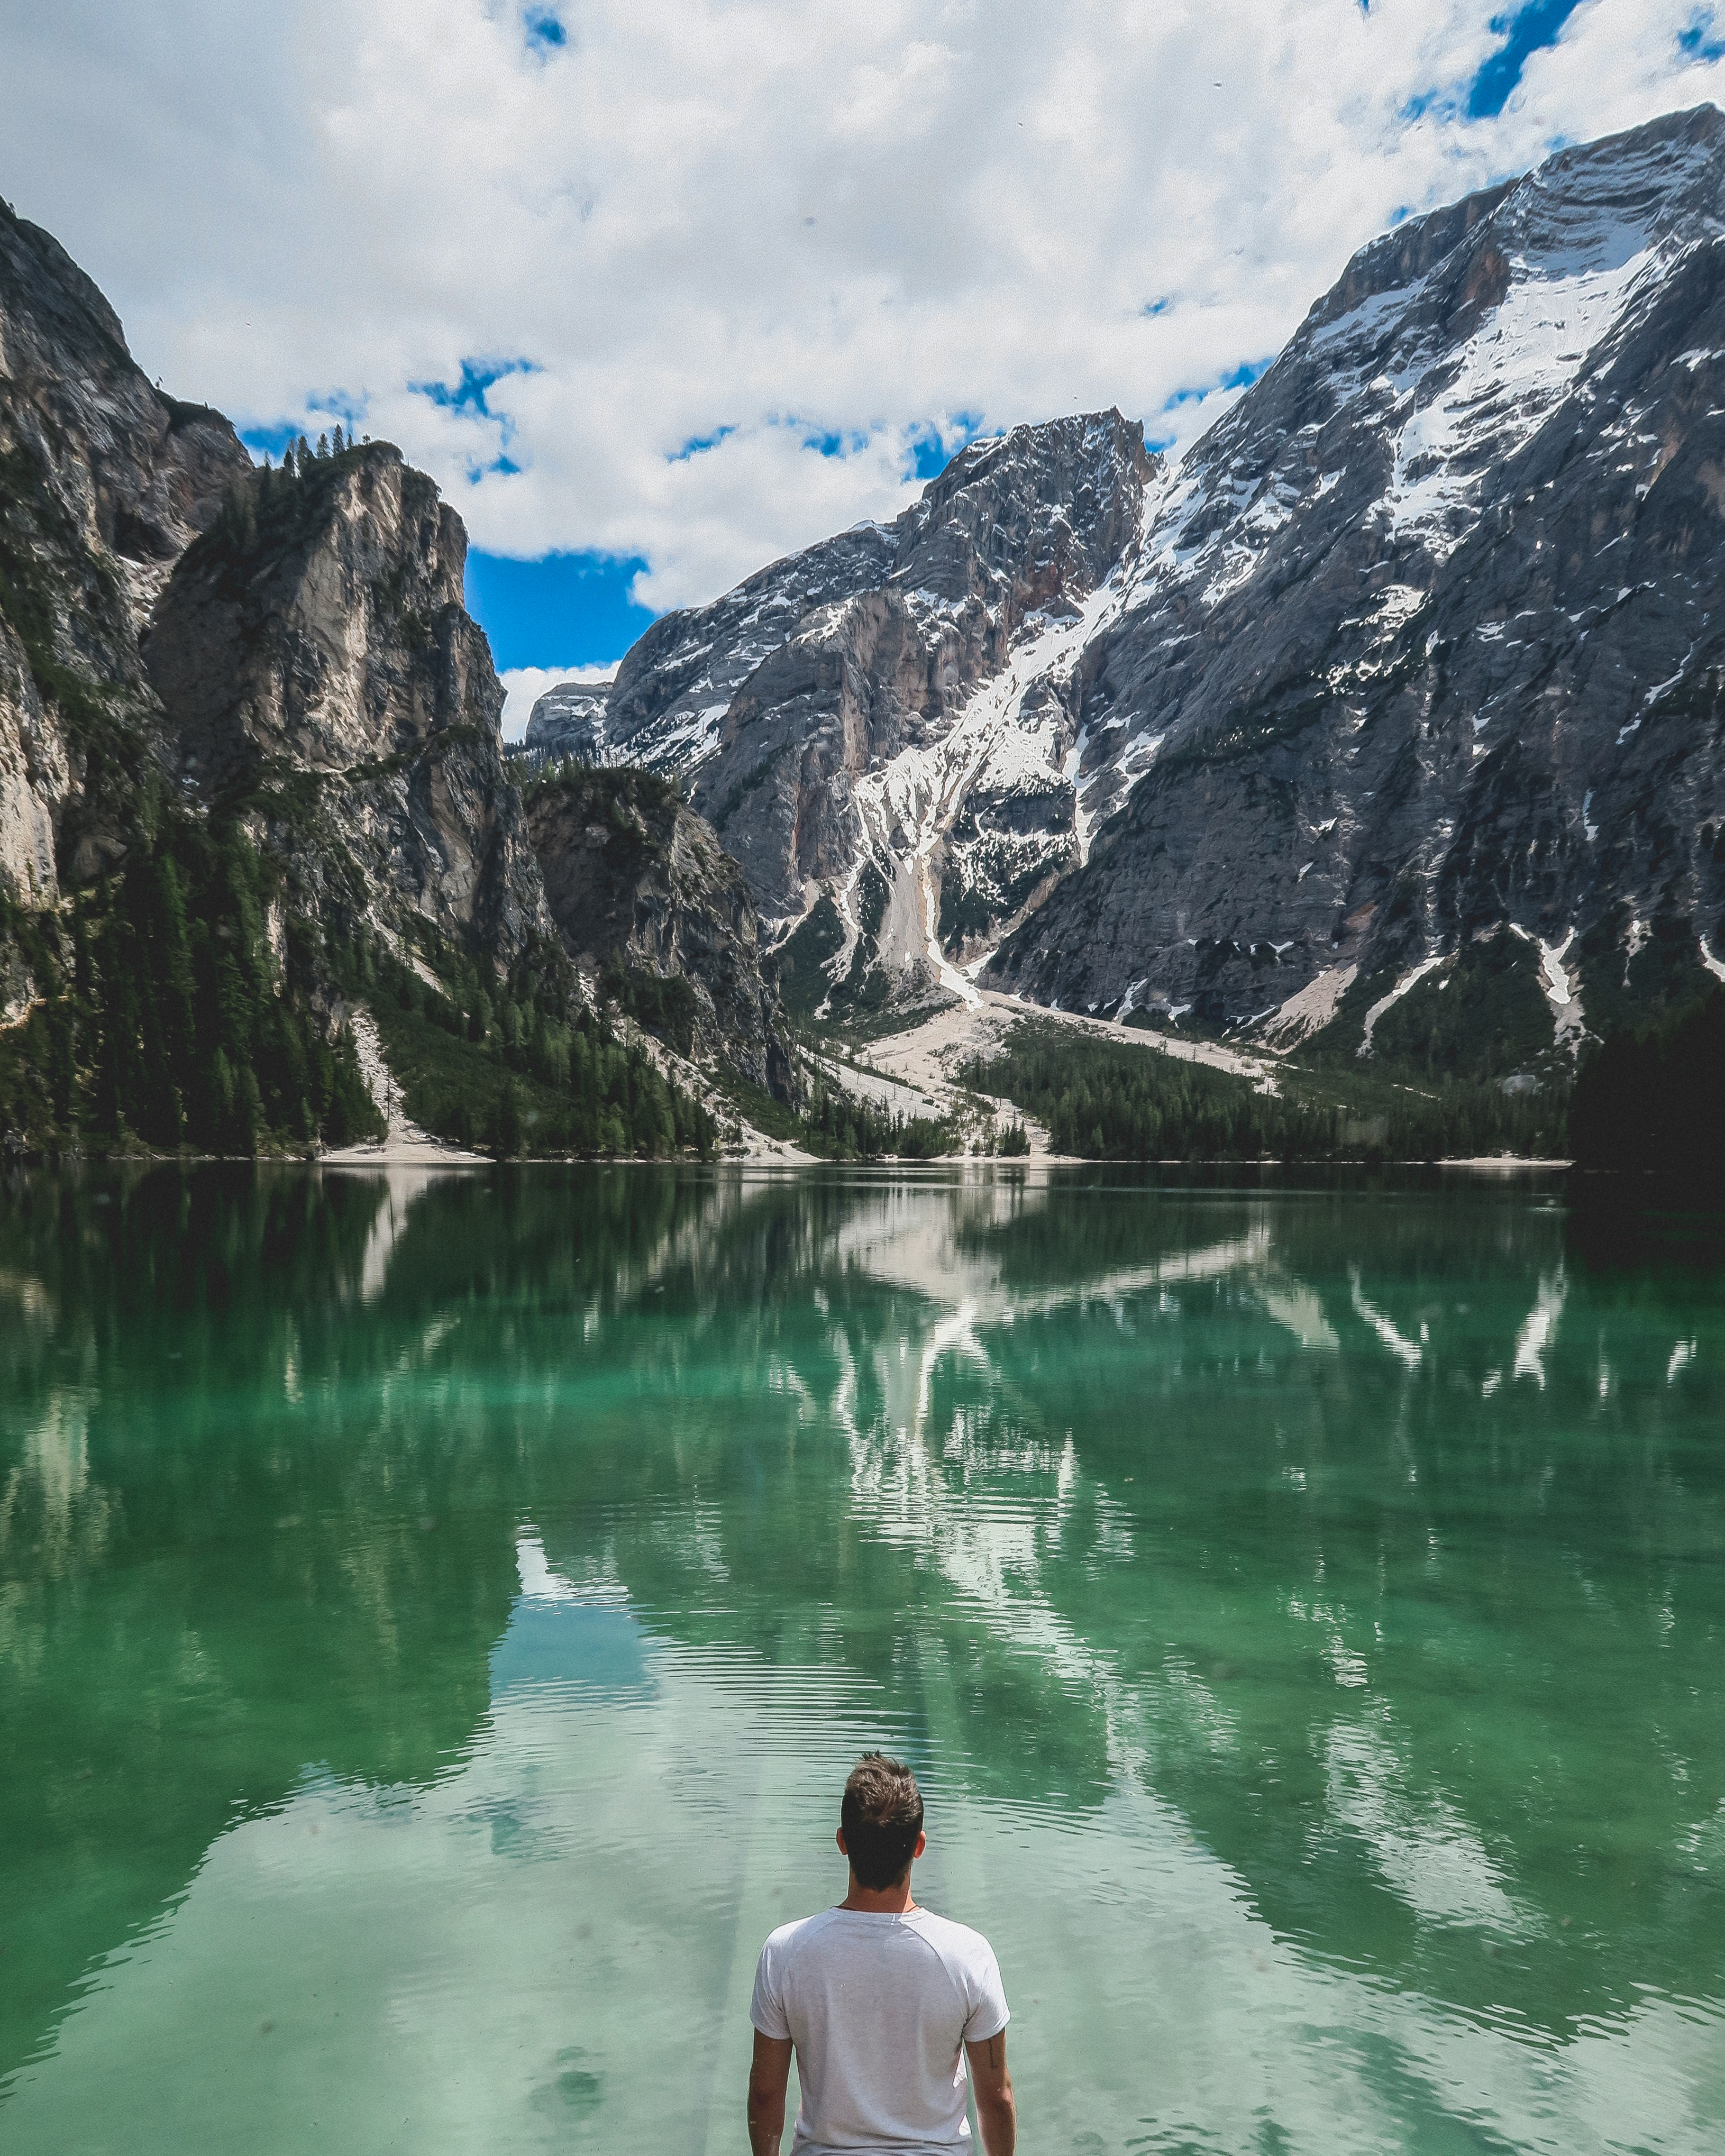
man, sea, water, nature, person, mountain, lake, mountain range, vacation, reflection, fjord, alps, landform, rocky mountain, mountainous landforms, glacial landform